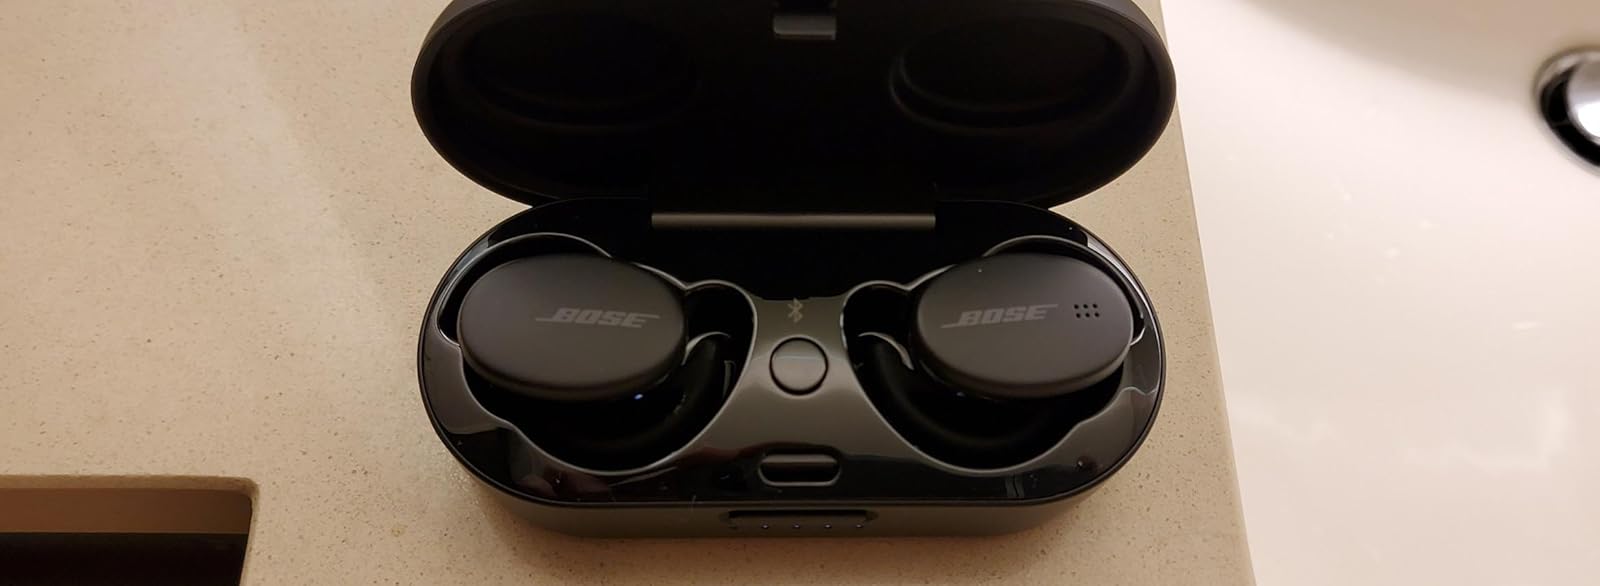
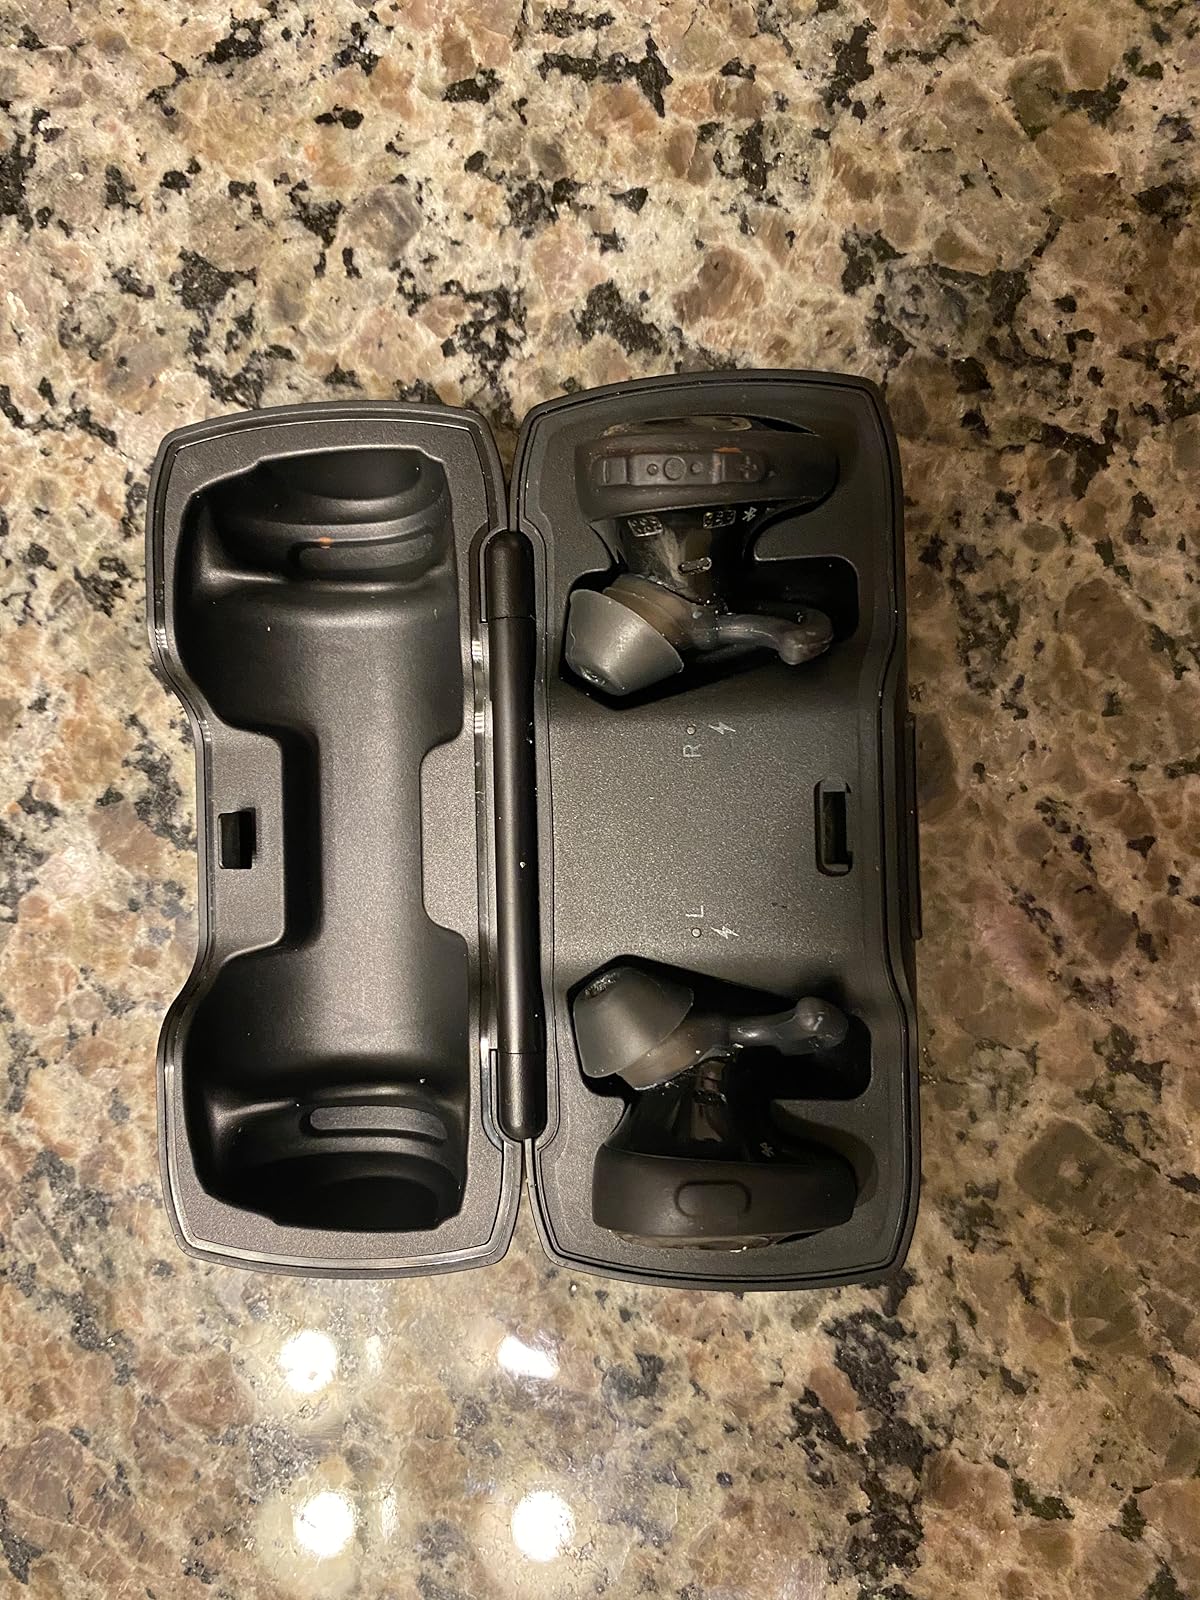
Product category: earbuds
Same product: yes